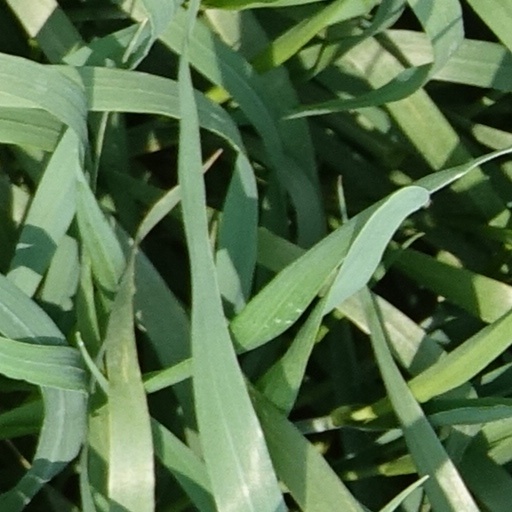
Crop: wheat